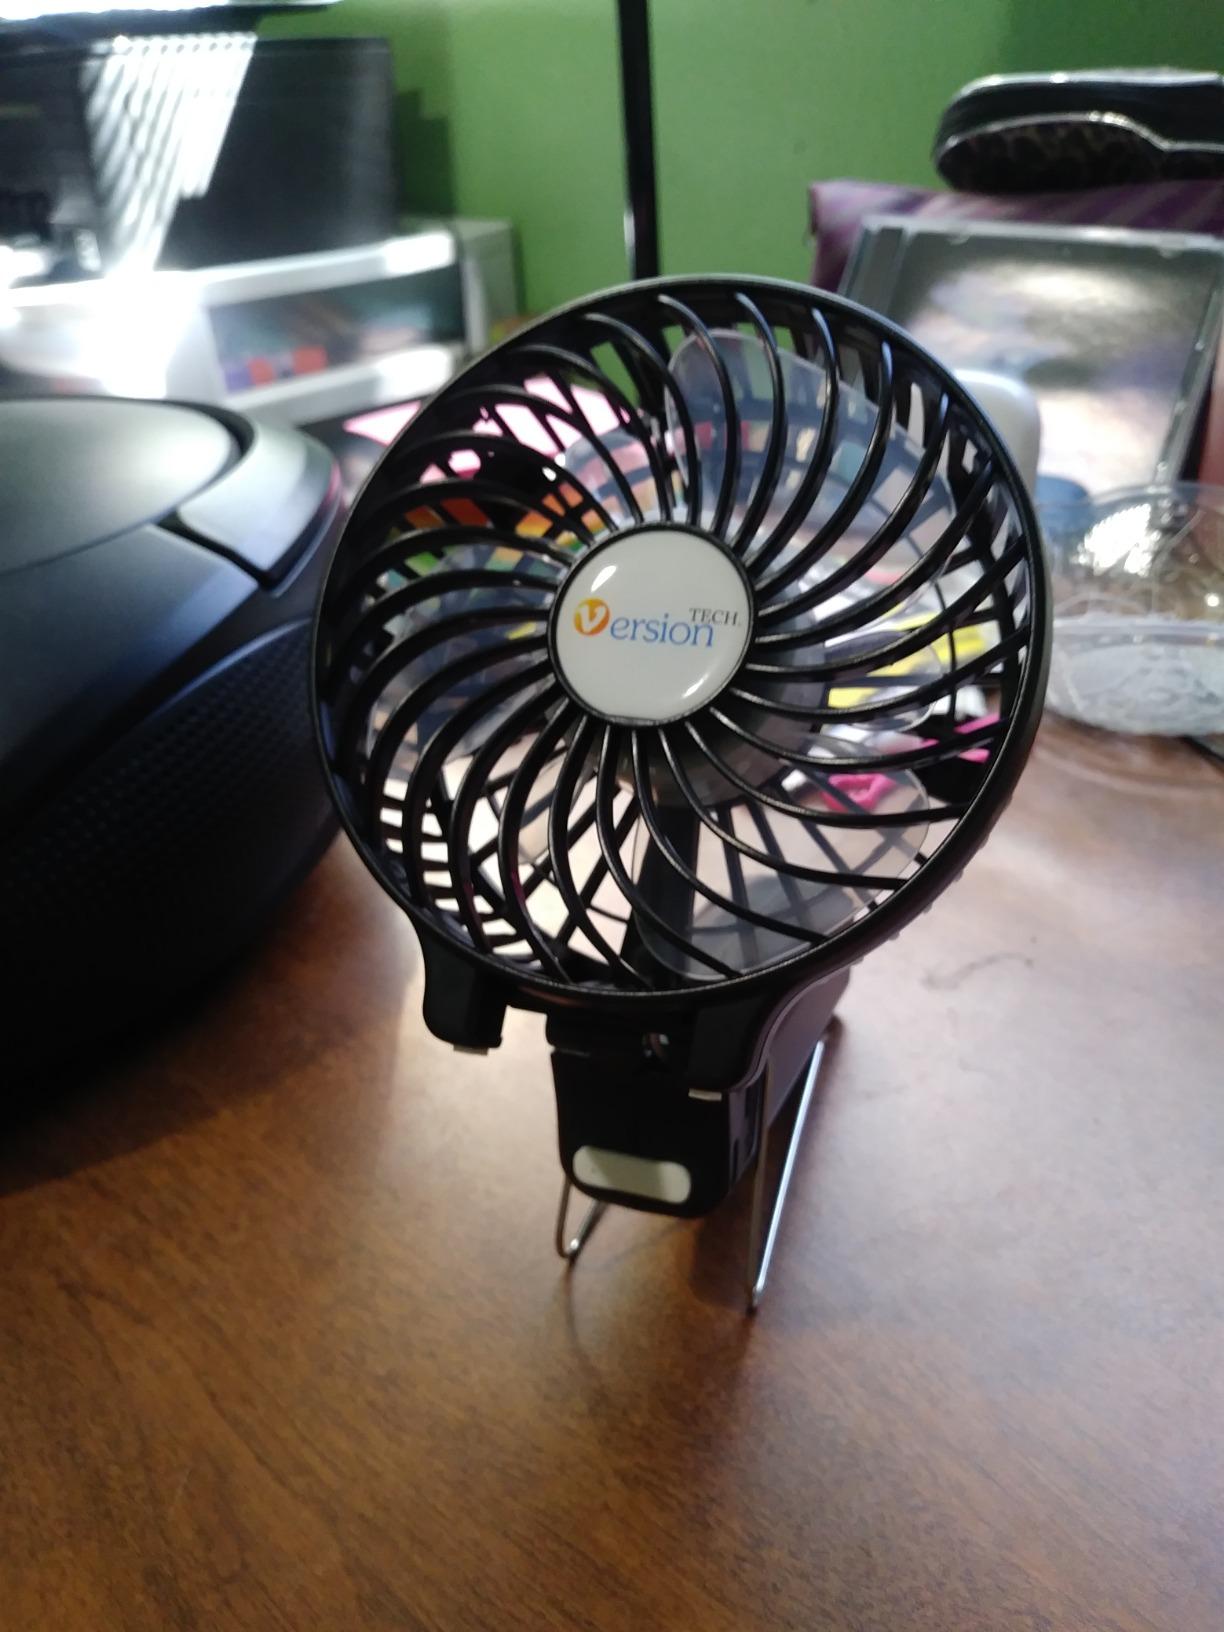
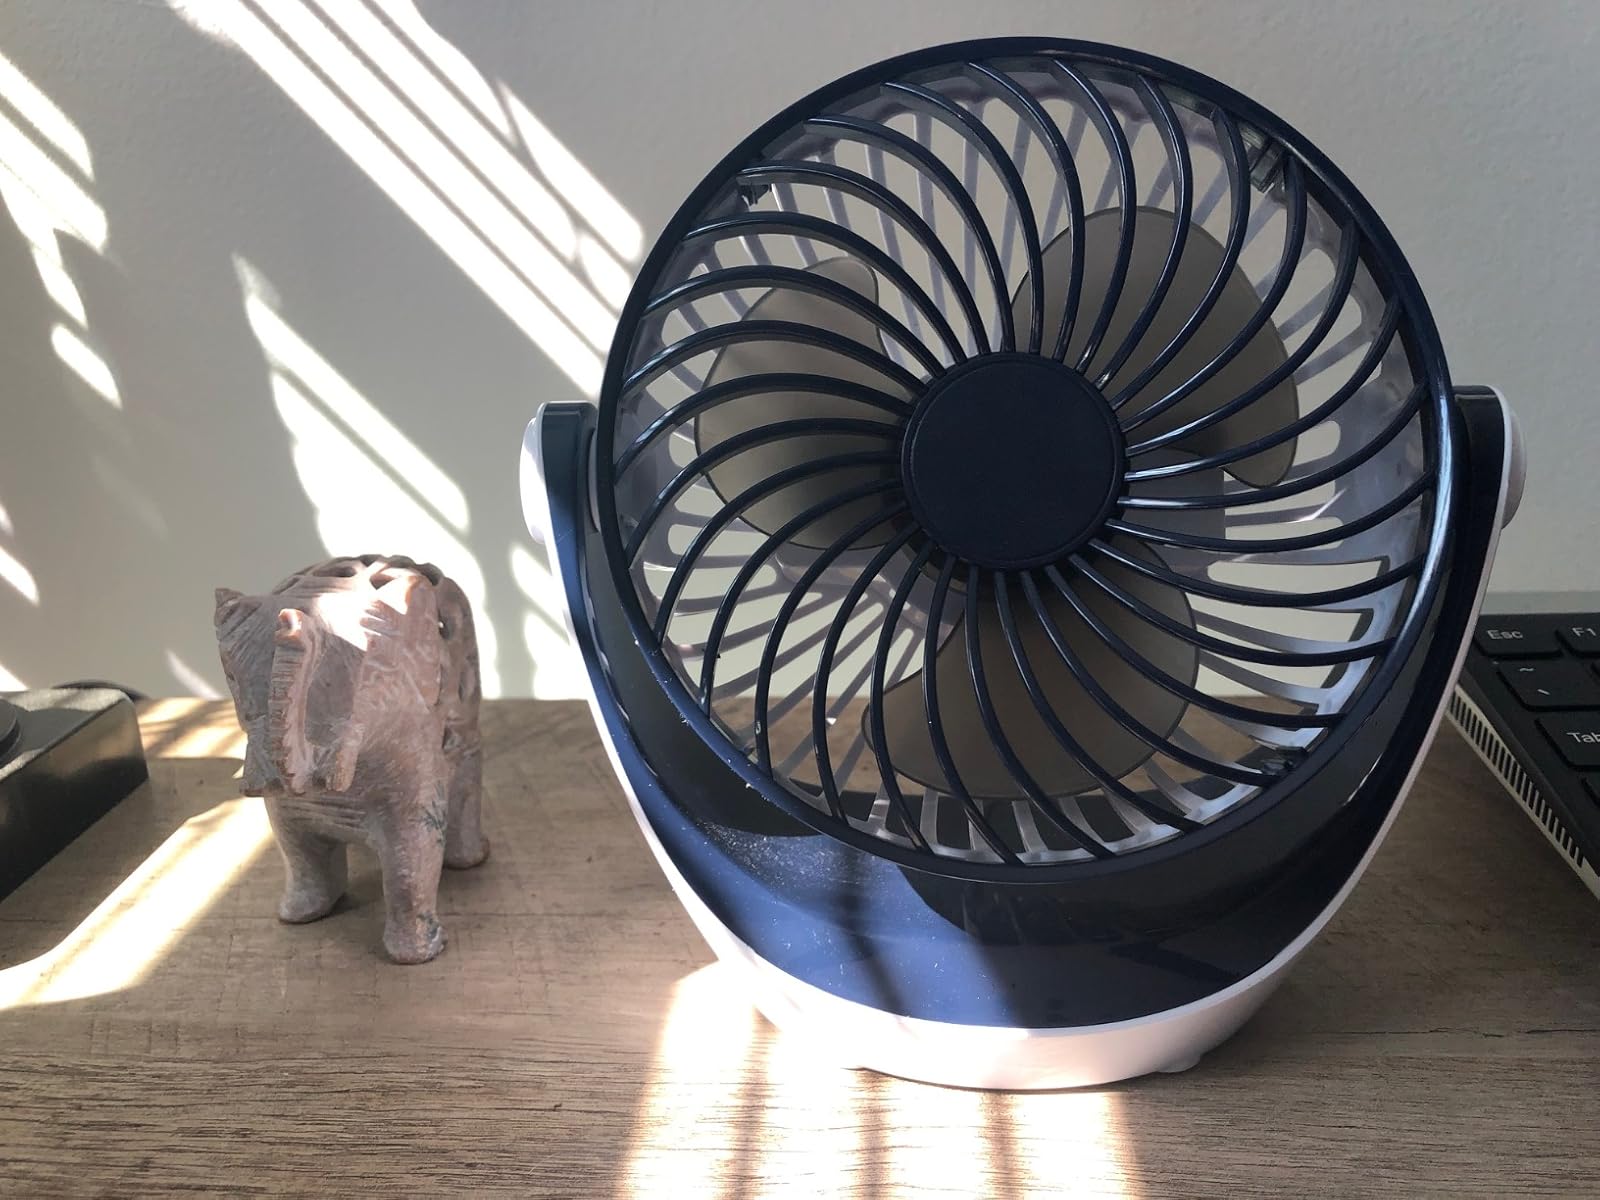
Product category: fan
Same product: no